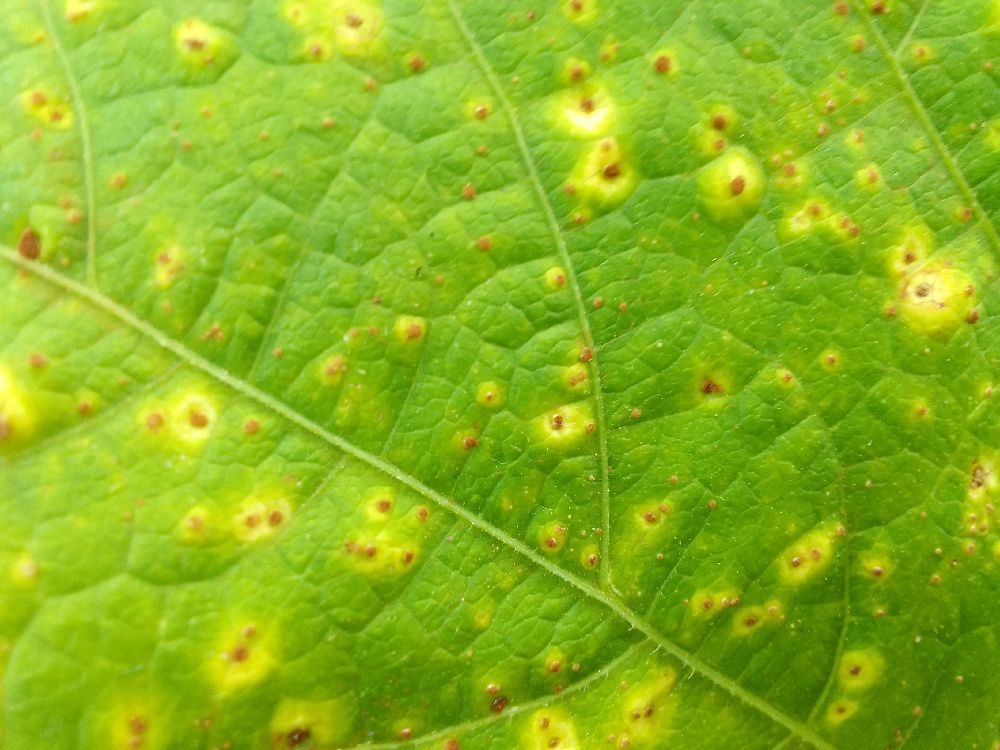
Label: rust